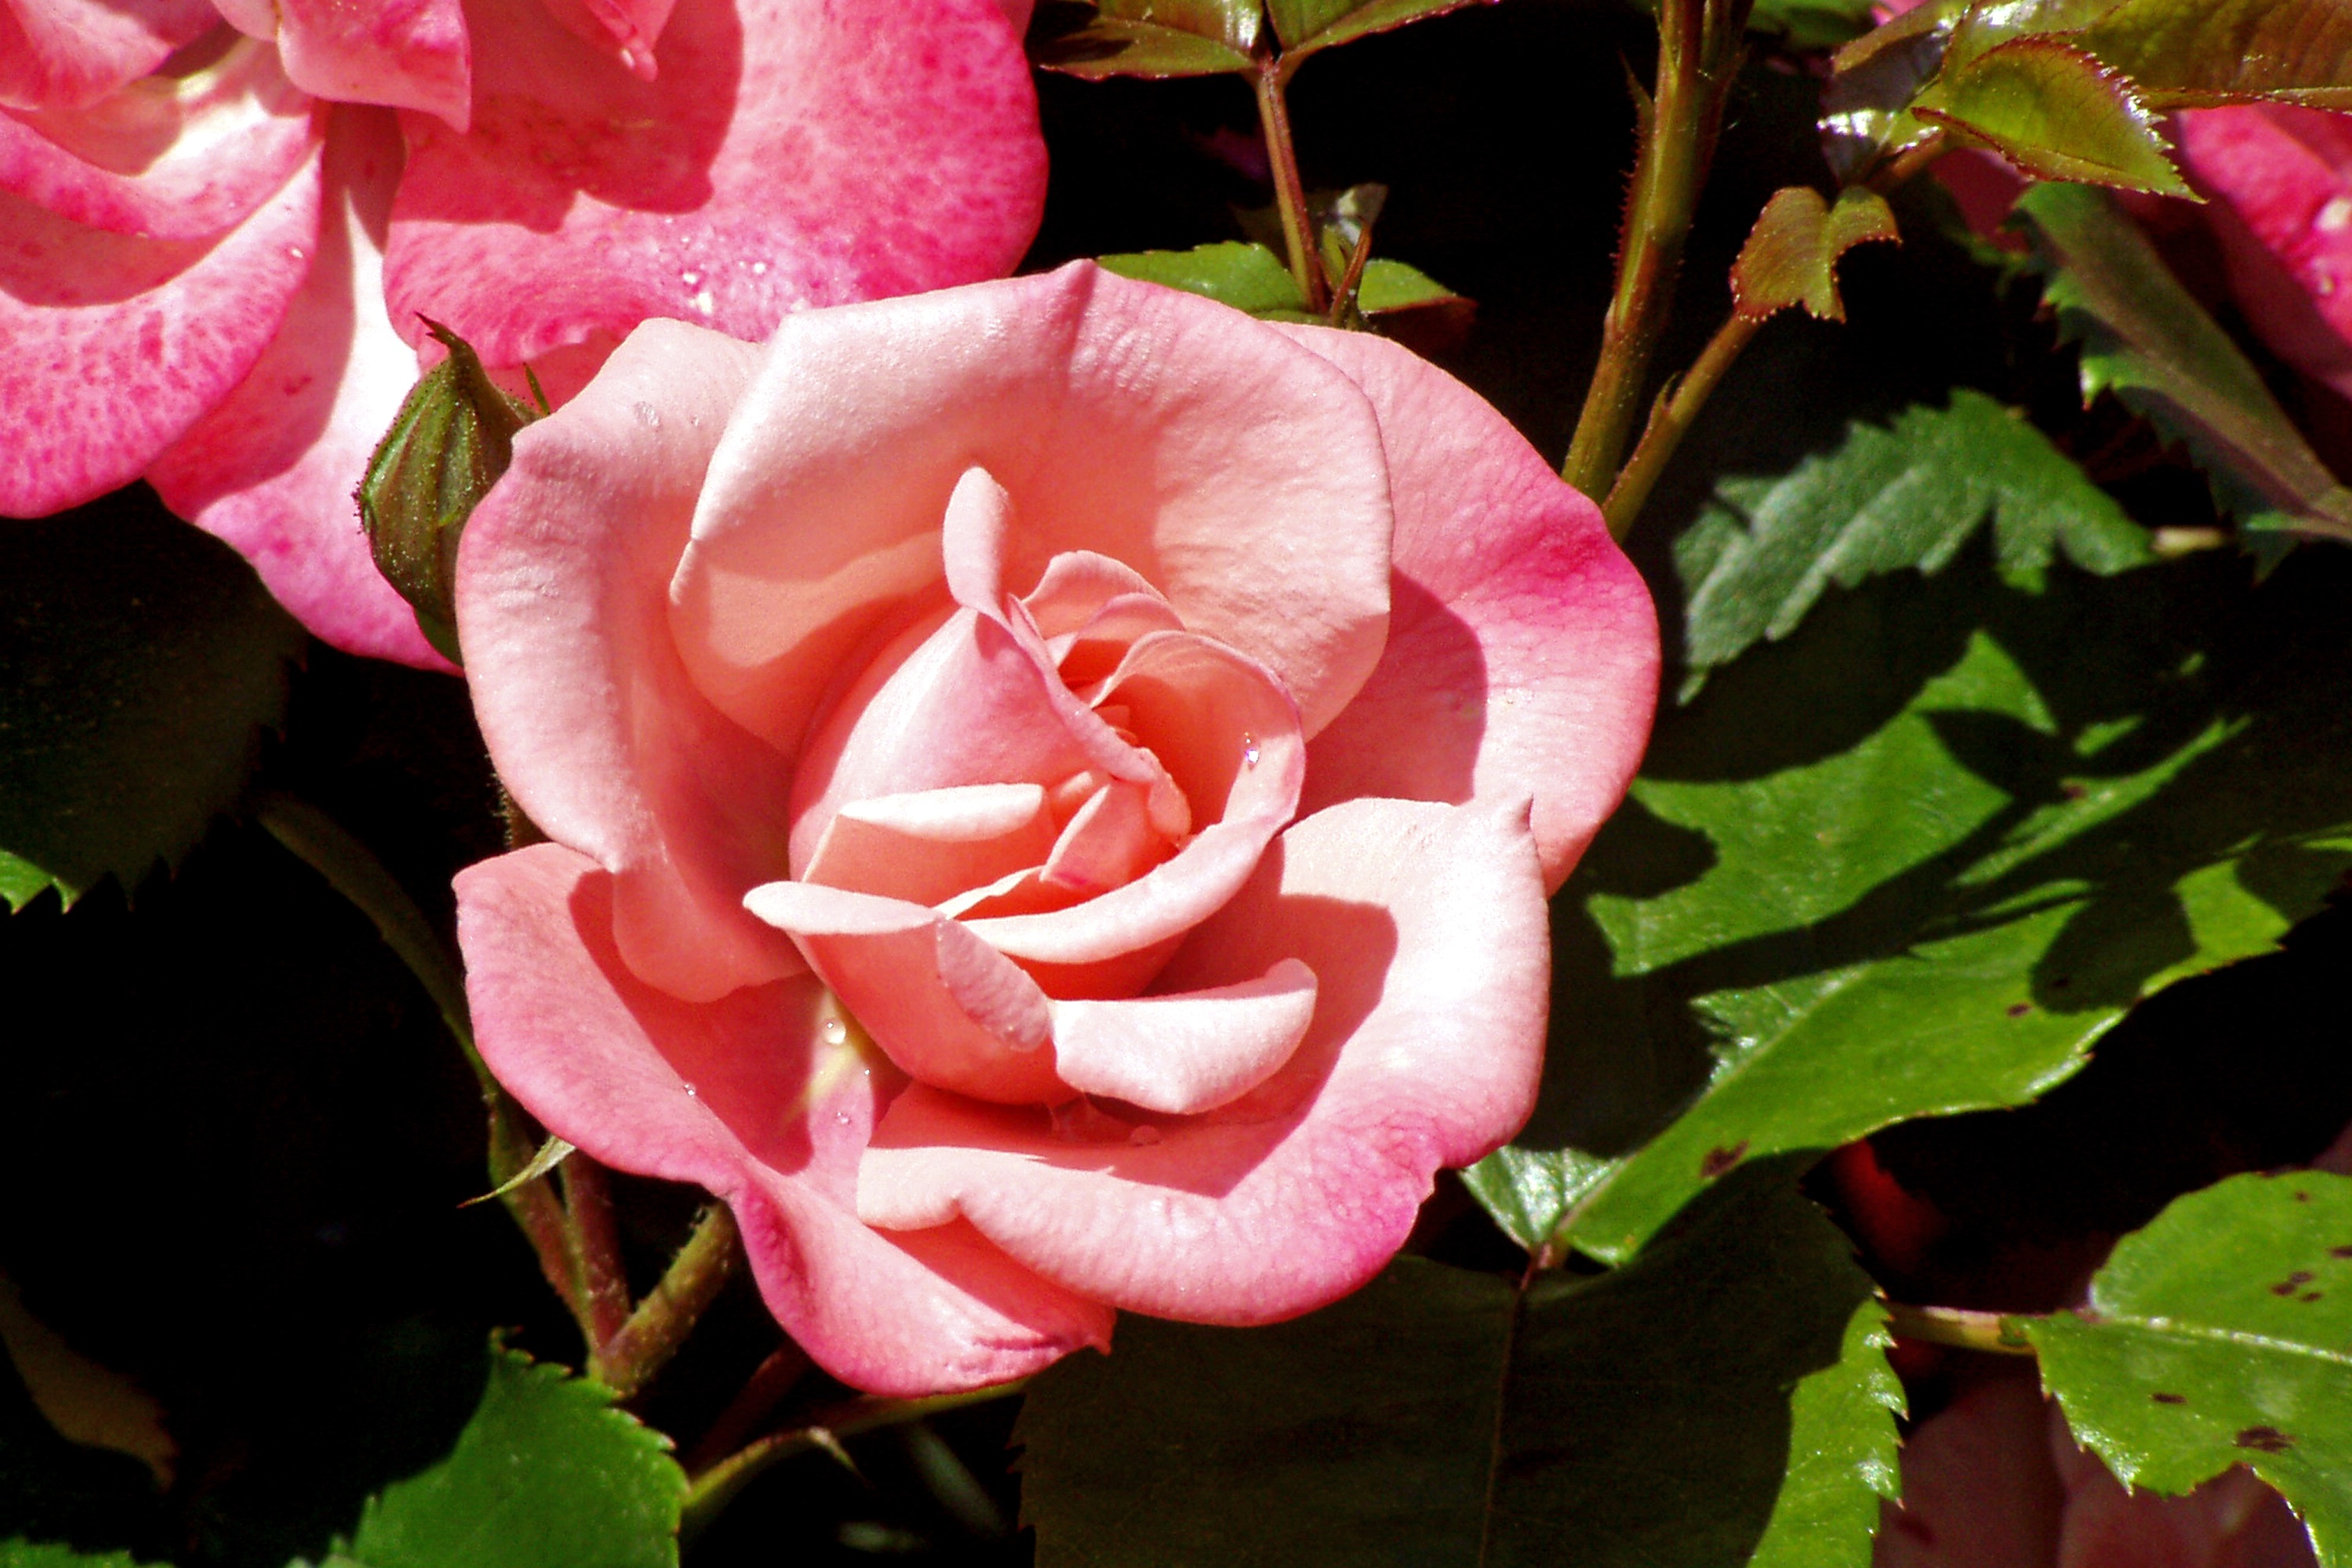
plant, flower, petal, rose, red, garden, pink, flora, petals, rosa, pink rose, floribunda, pink flower, ornamental plant, flowering plant, garden roses, rose family, land plant, rosa centifolia, rose order